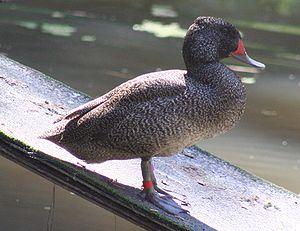
La Stictonette tachetée est une espèce de canards de la famille des Anatidés. C'est la seule espèce du genre Stictonetta. Cette espèce aberrante est souvent considérée comme plus proche des oies et des cygnes que des canards. Elle est classée dans sa propre sous-famille, les Stictonettinae.